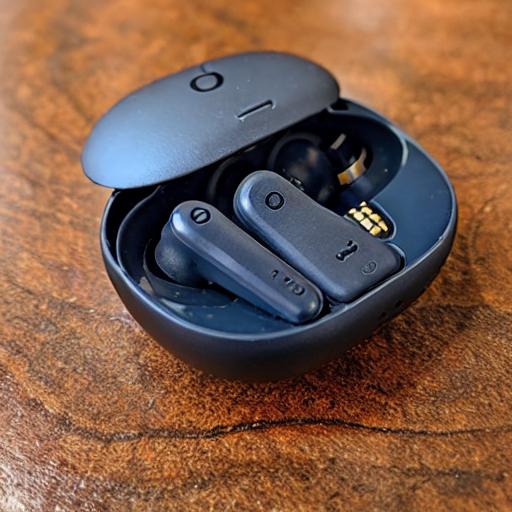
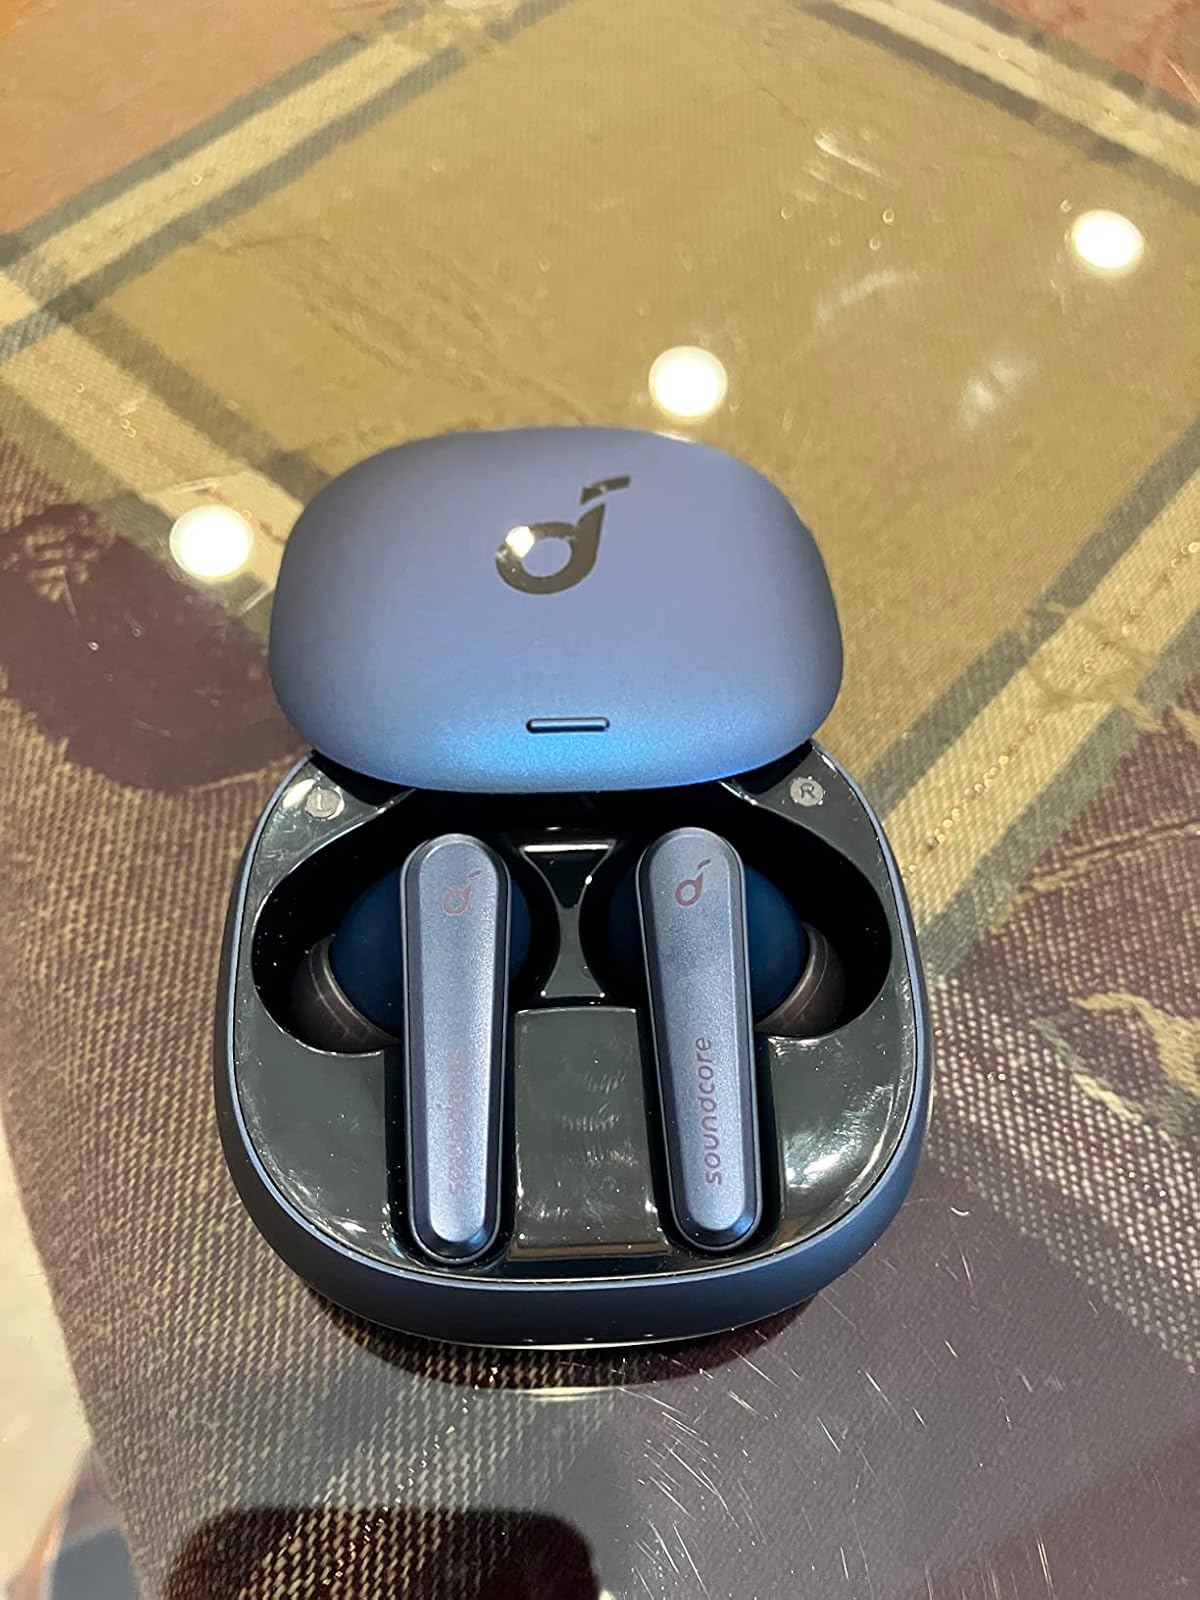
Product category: earbuds
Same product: no